TI-59 / TI-58

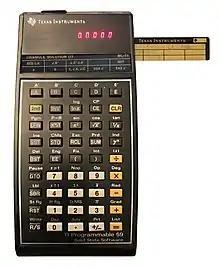
A TI-59 showing a magnetic storage card being inserted into the card reader in the side

The TI-59 is an early programmable calculator, that was manufactured by Texas Instruments from 1977. It is the successor to the TI SR-52, quadrupling the number of "program steps" of storage, and adding "ROM Program Modules" (an insertable ROM chip, capable of holding 5000 program steps). Just like the SR-52, it has a magnetic card reader for external storage. One quarter of the memory is stored on each side of one card.